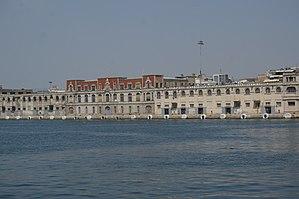
à Salonique.